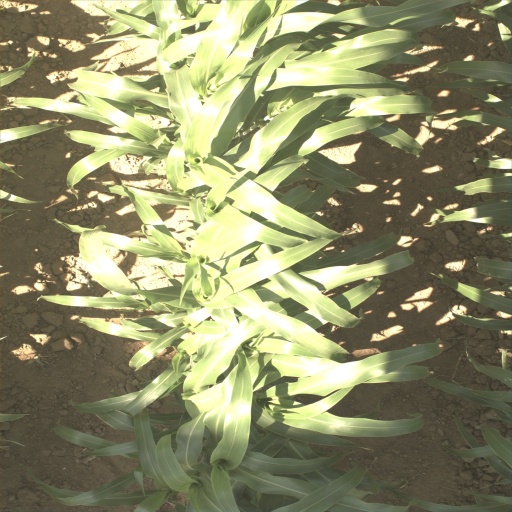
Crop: sorghum